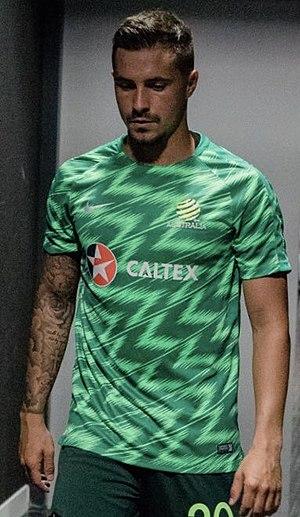
Jamie Maclaren né le 29 juillet 1993 à Melbourne en Australie, est un footballeur australien, possédant également la nationalité britannique qui évolue au poste d'attaquant au Melbourne City.